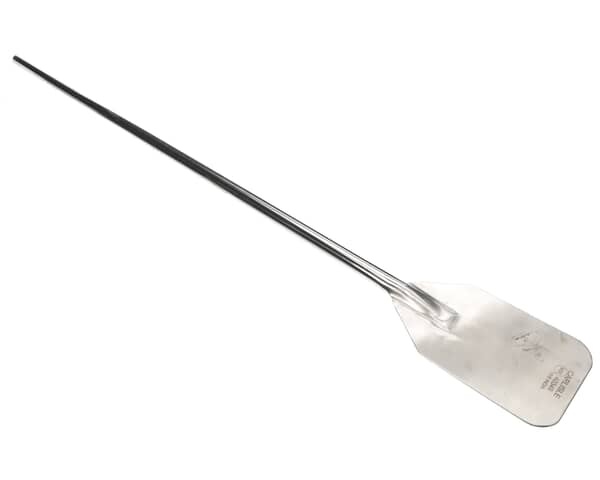
10-5322
KETTLE PADDLE
Brand: MARKET FORGE PARTS
Category: Home & Garden > Kitchen & Dining > Kitchen Appliance Accessories > Breadmaker Accessories > Kneading Paddles